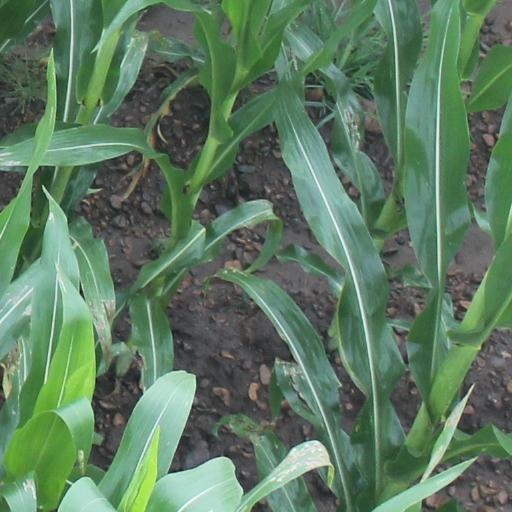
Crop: maize; corn